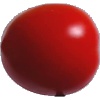
Label: Tomato 4